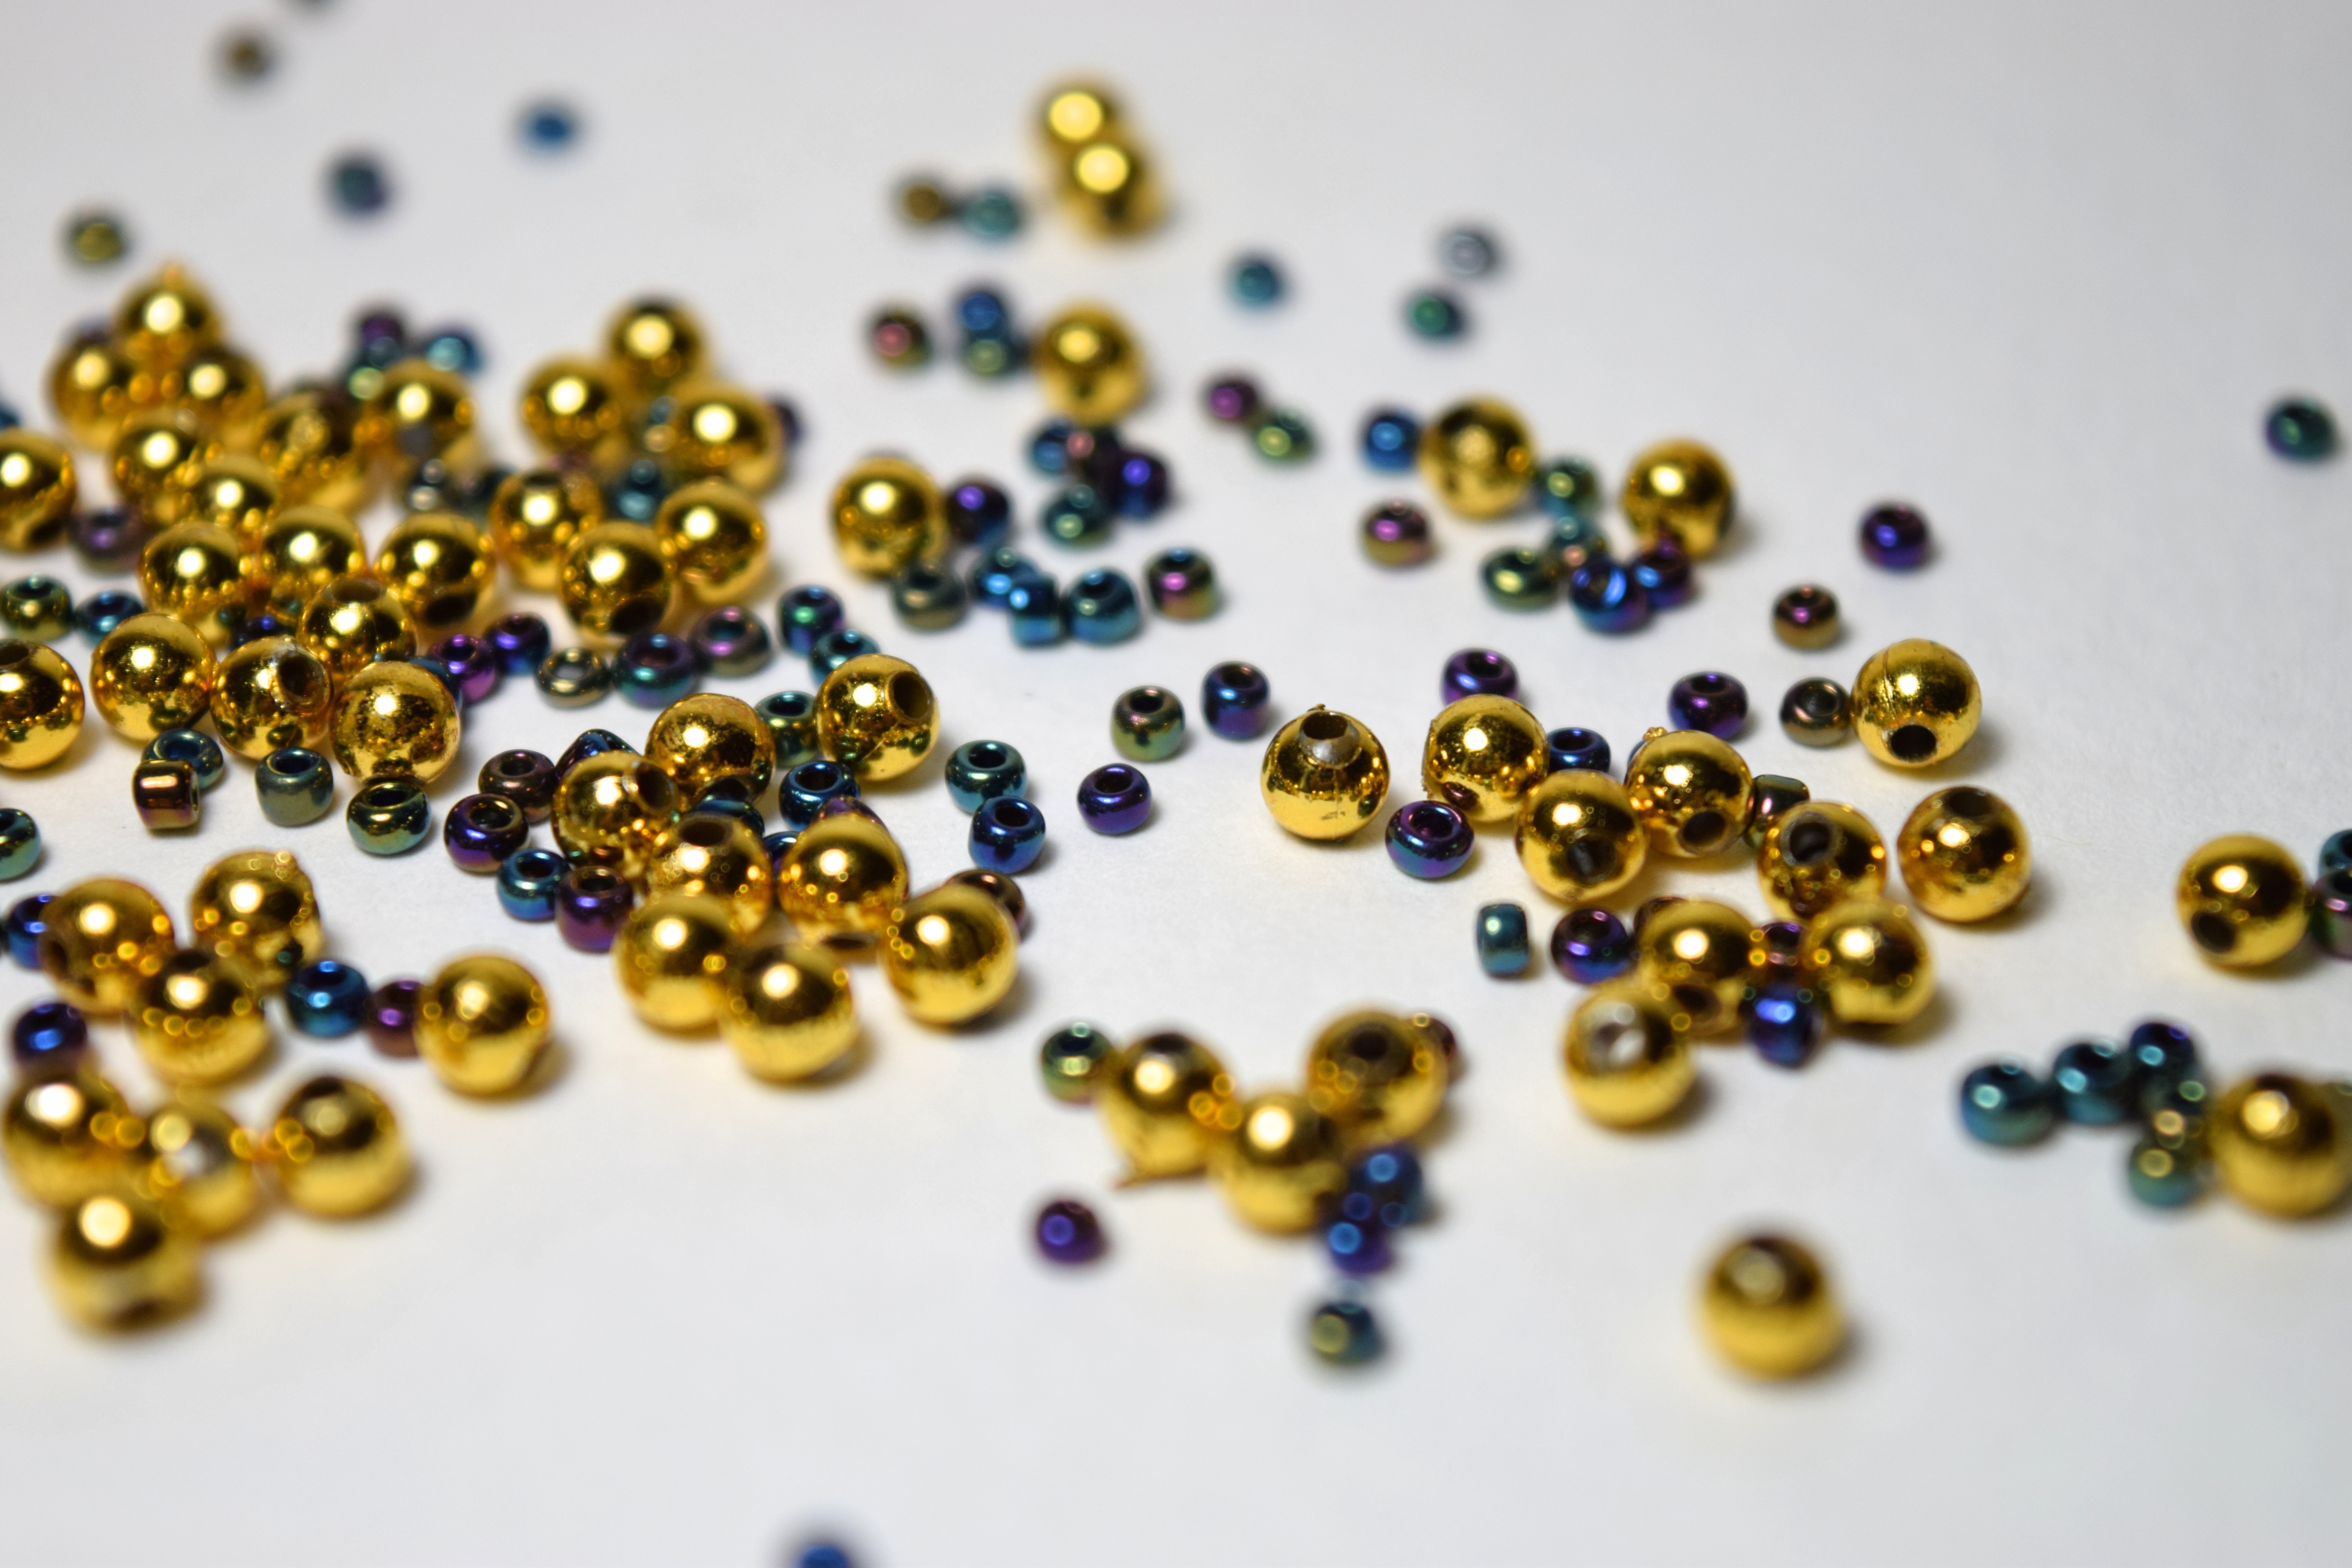
fashion, craft, colorful, yellow, bead, jewelry, jewellery, art, beads, jewels, jewelry making, fashion accessory